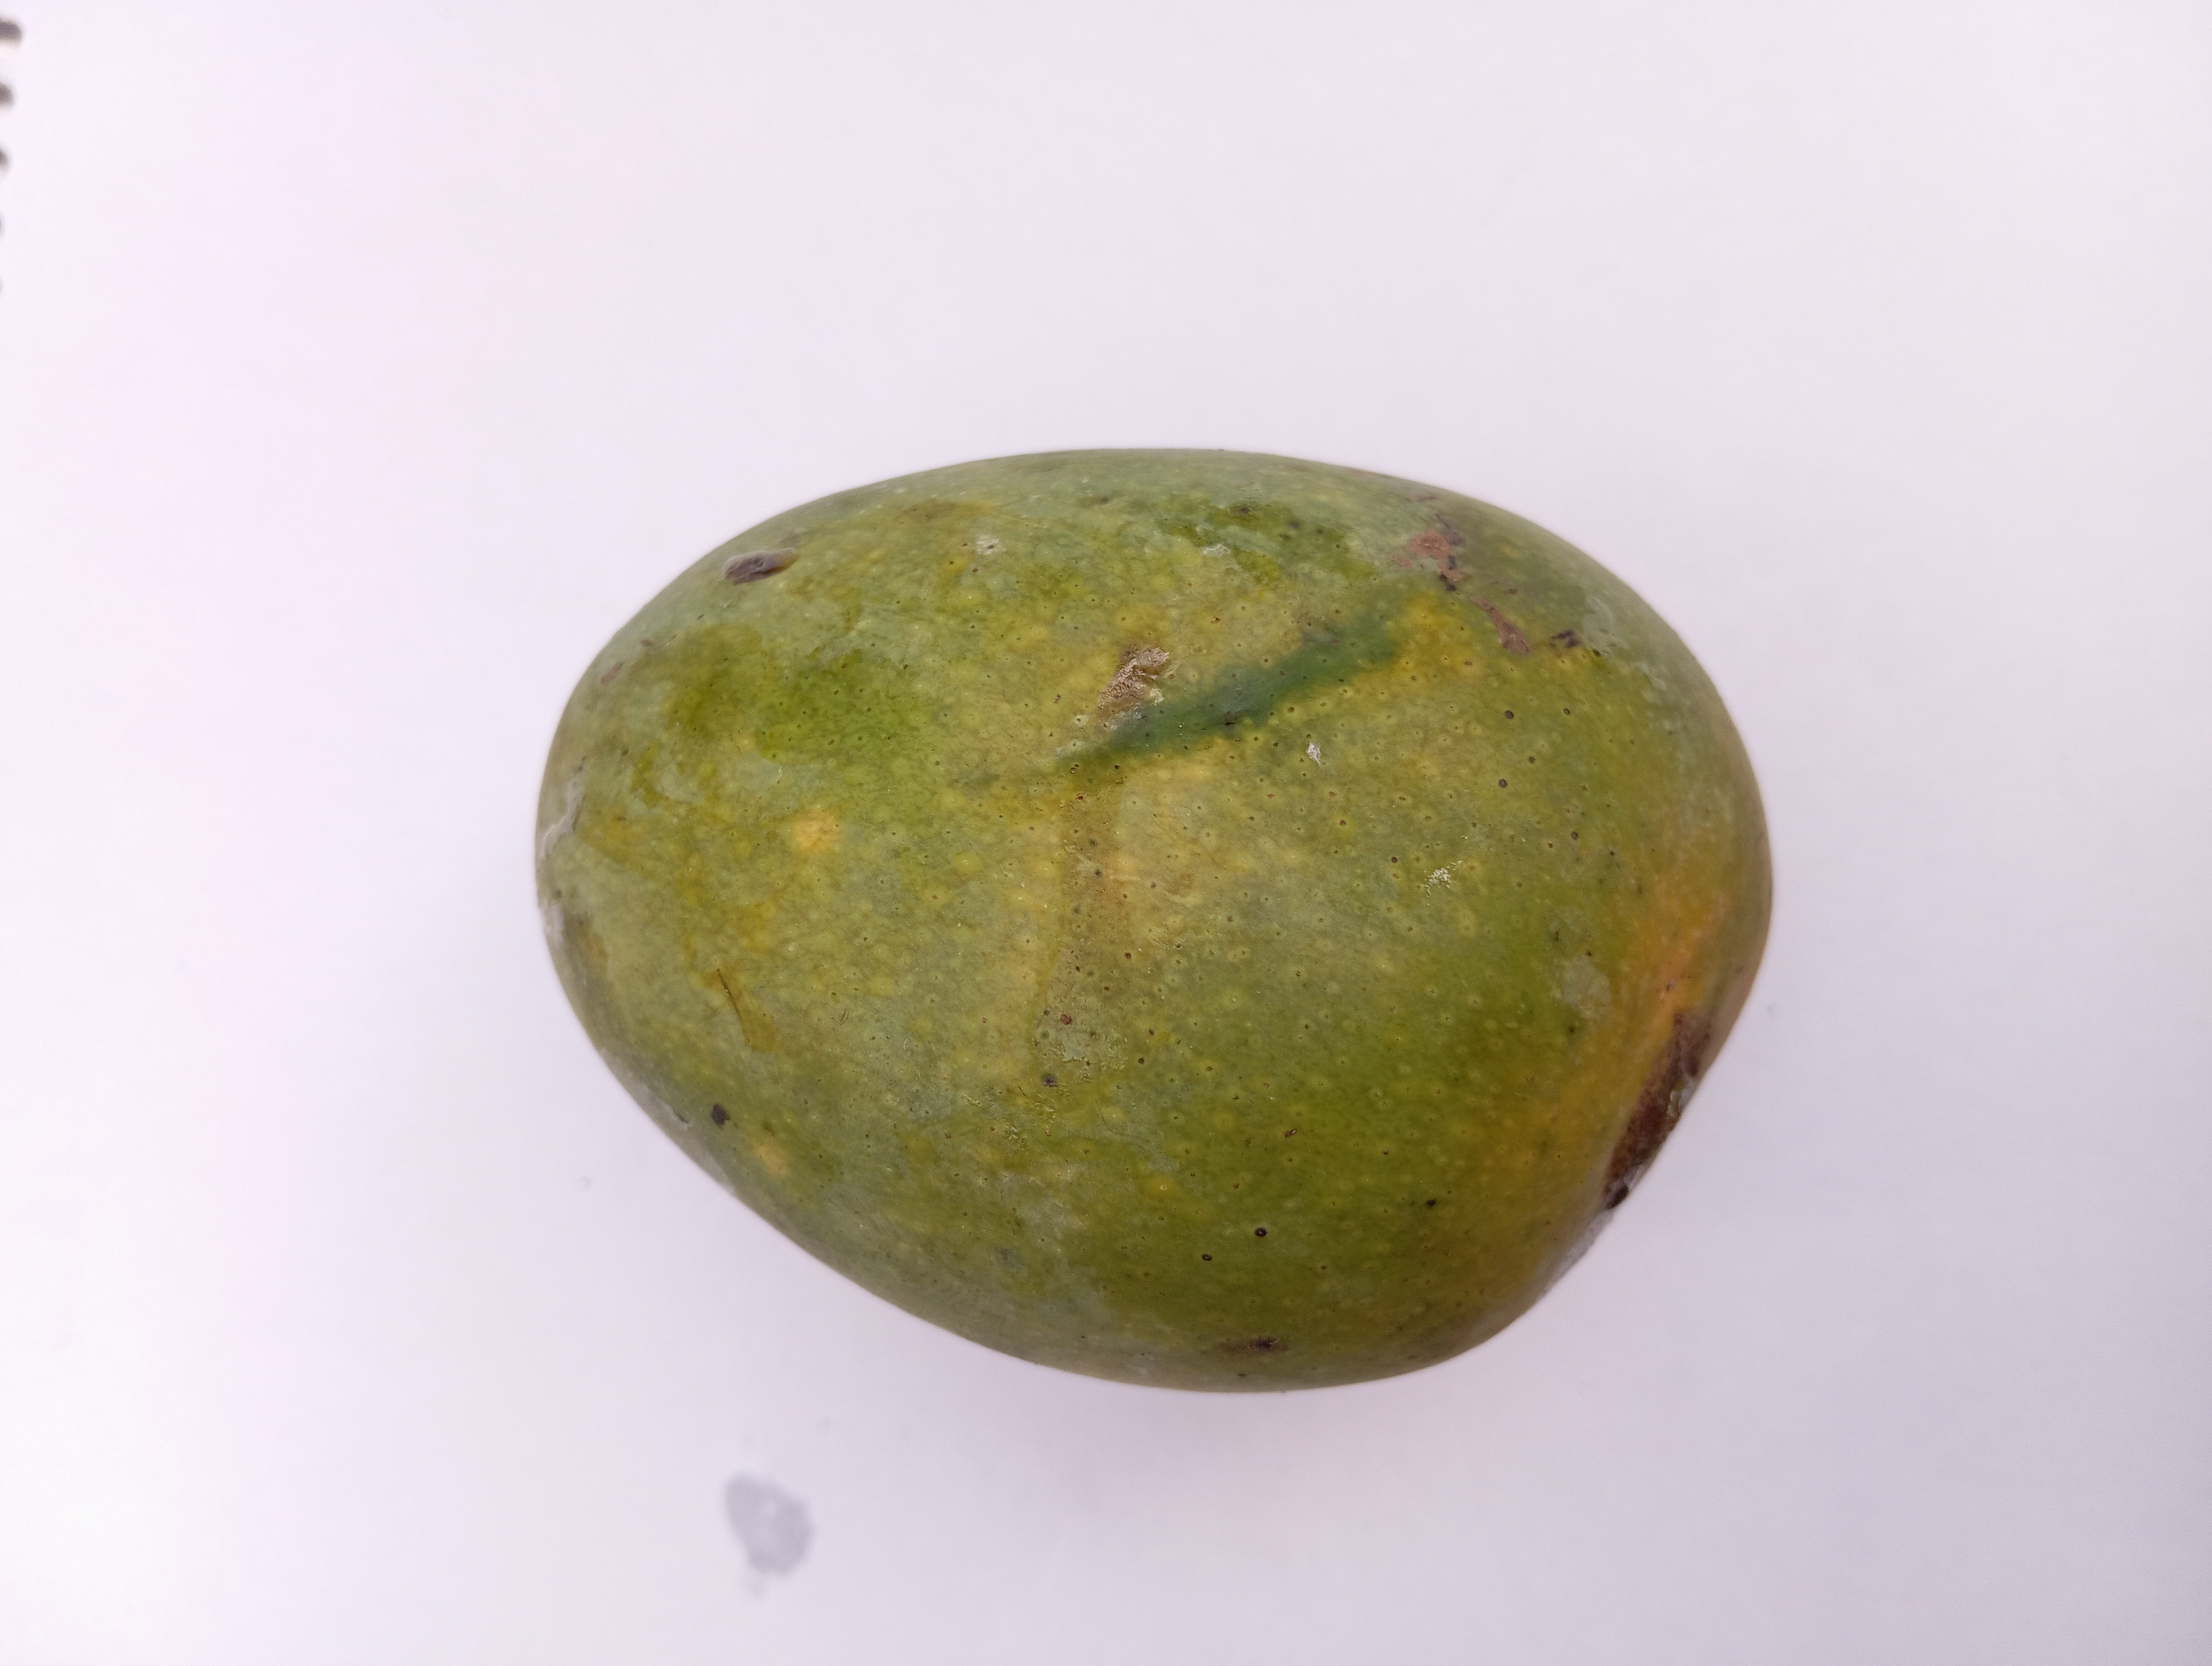
Mango variety: Himsagar